Huhtamäki

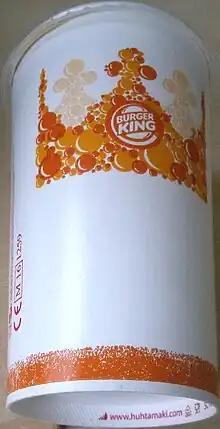
PE-coated disposable paper cup for Burger King

Huhtamäki Oyj (styled Huhtamaki) is a global food packaging company, headquartered in Espoo, Finland. Its products include paper and plastic disposable tableware, such as cups, plates and containers for quick service restaurants, coffee shops, retail stores, caterers and vending operators. The company provides coated paper cups for fast food chains such as Burger King, as well as flexible packaging and labels for food and drink, pet food, pharmaceuticals, household and hygiene brands. Huhtamaki also makes egg cartons and trays, fruit trays and cup carriers.